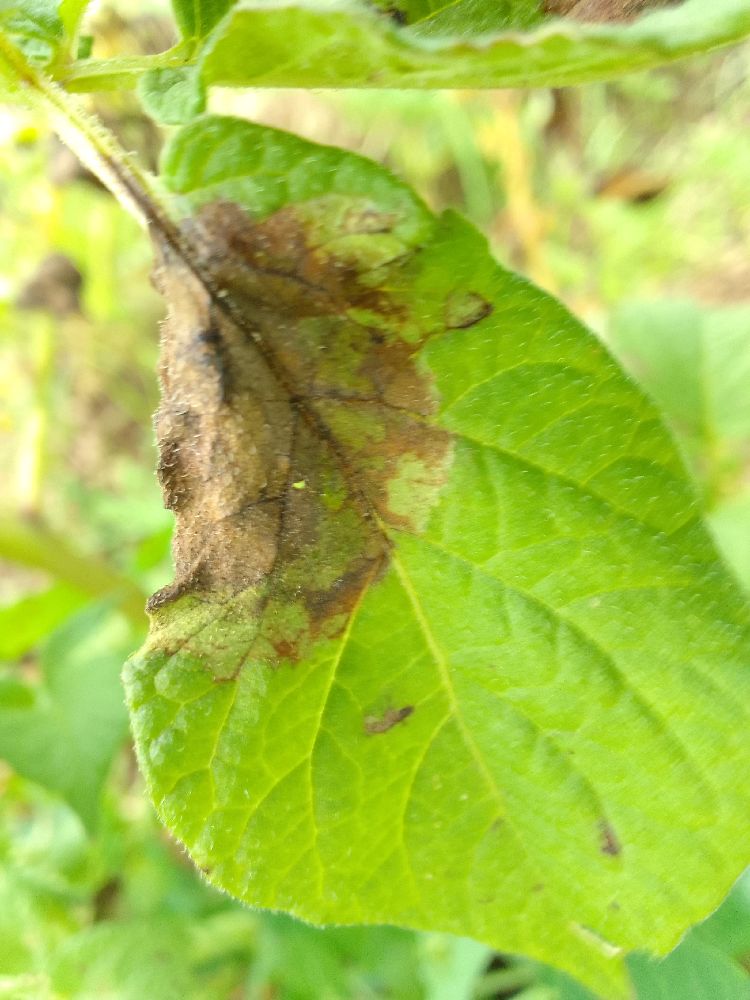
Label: Late blight